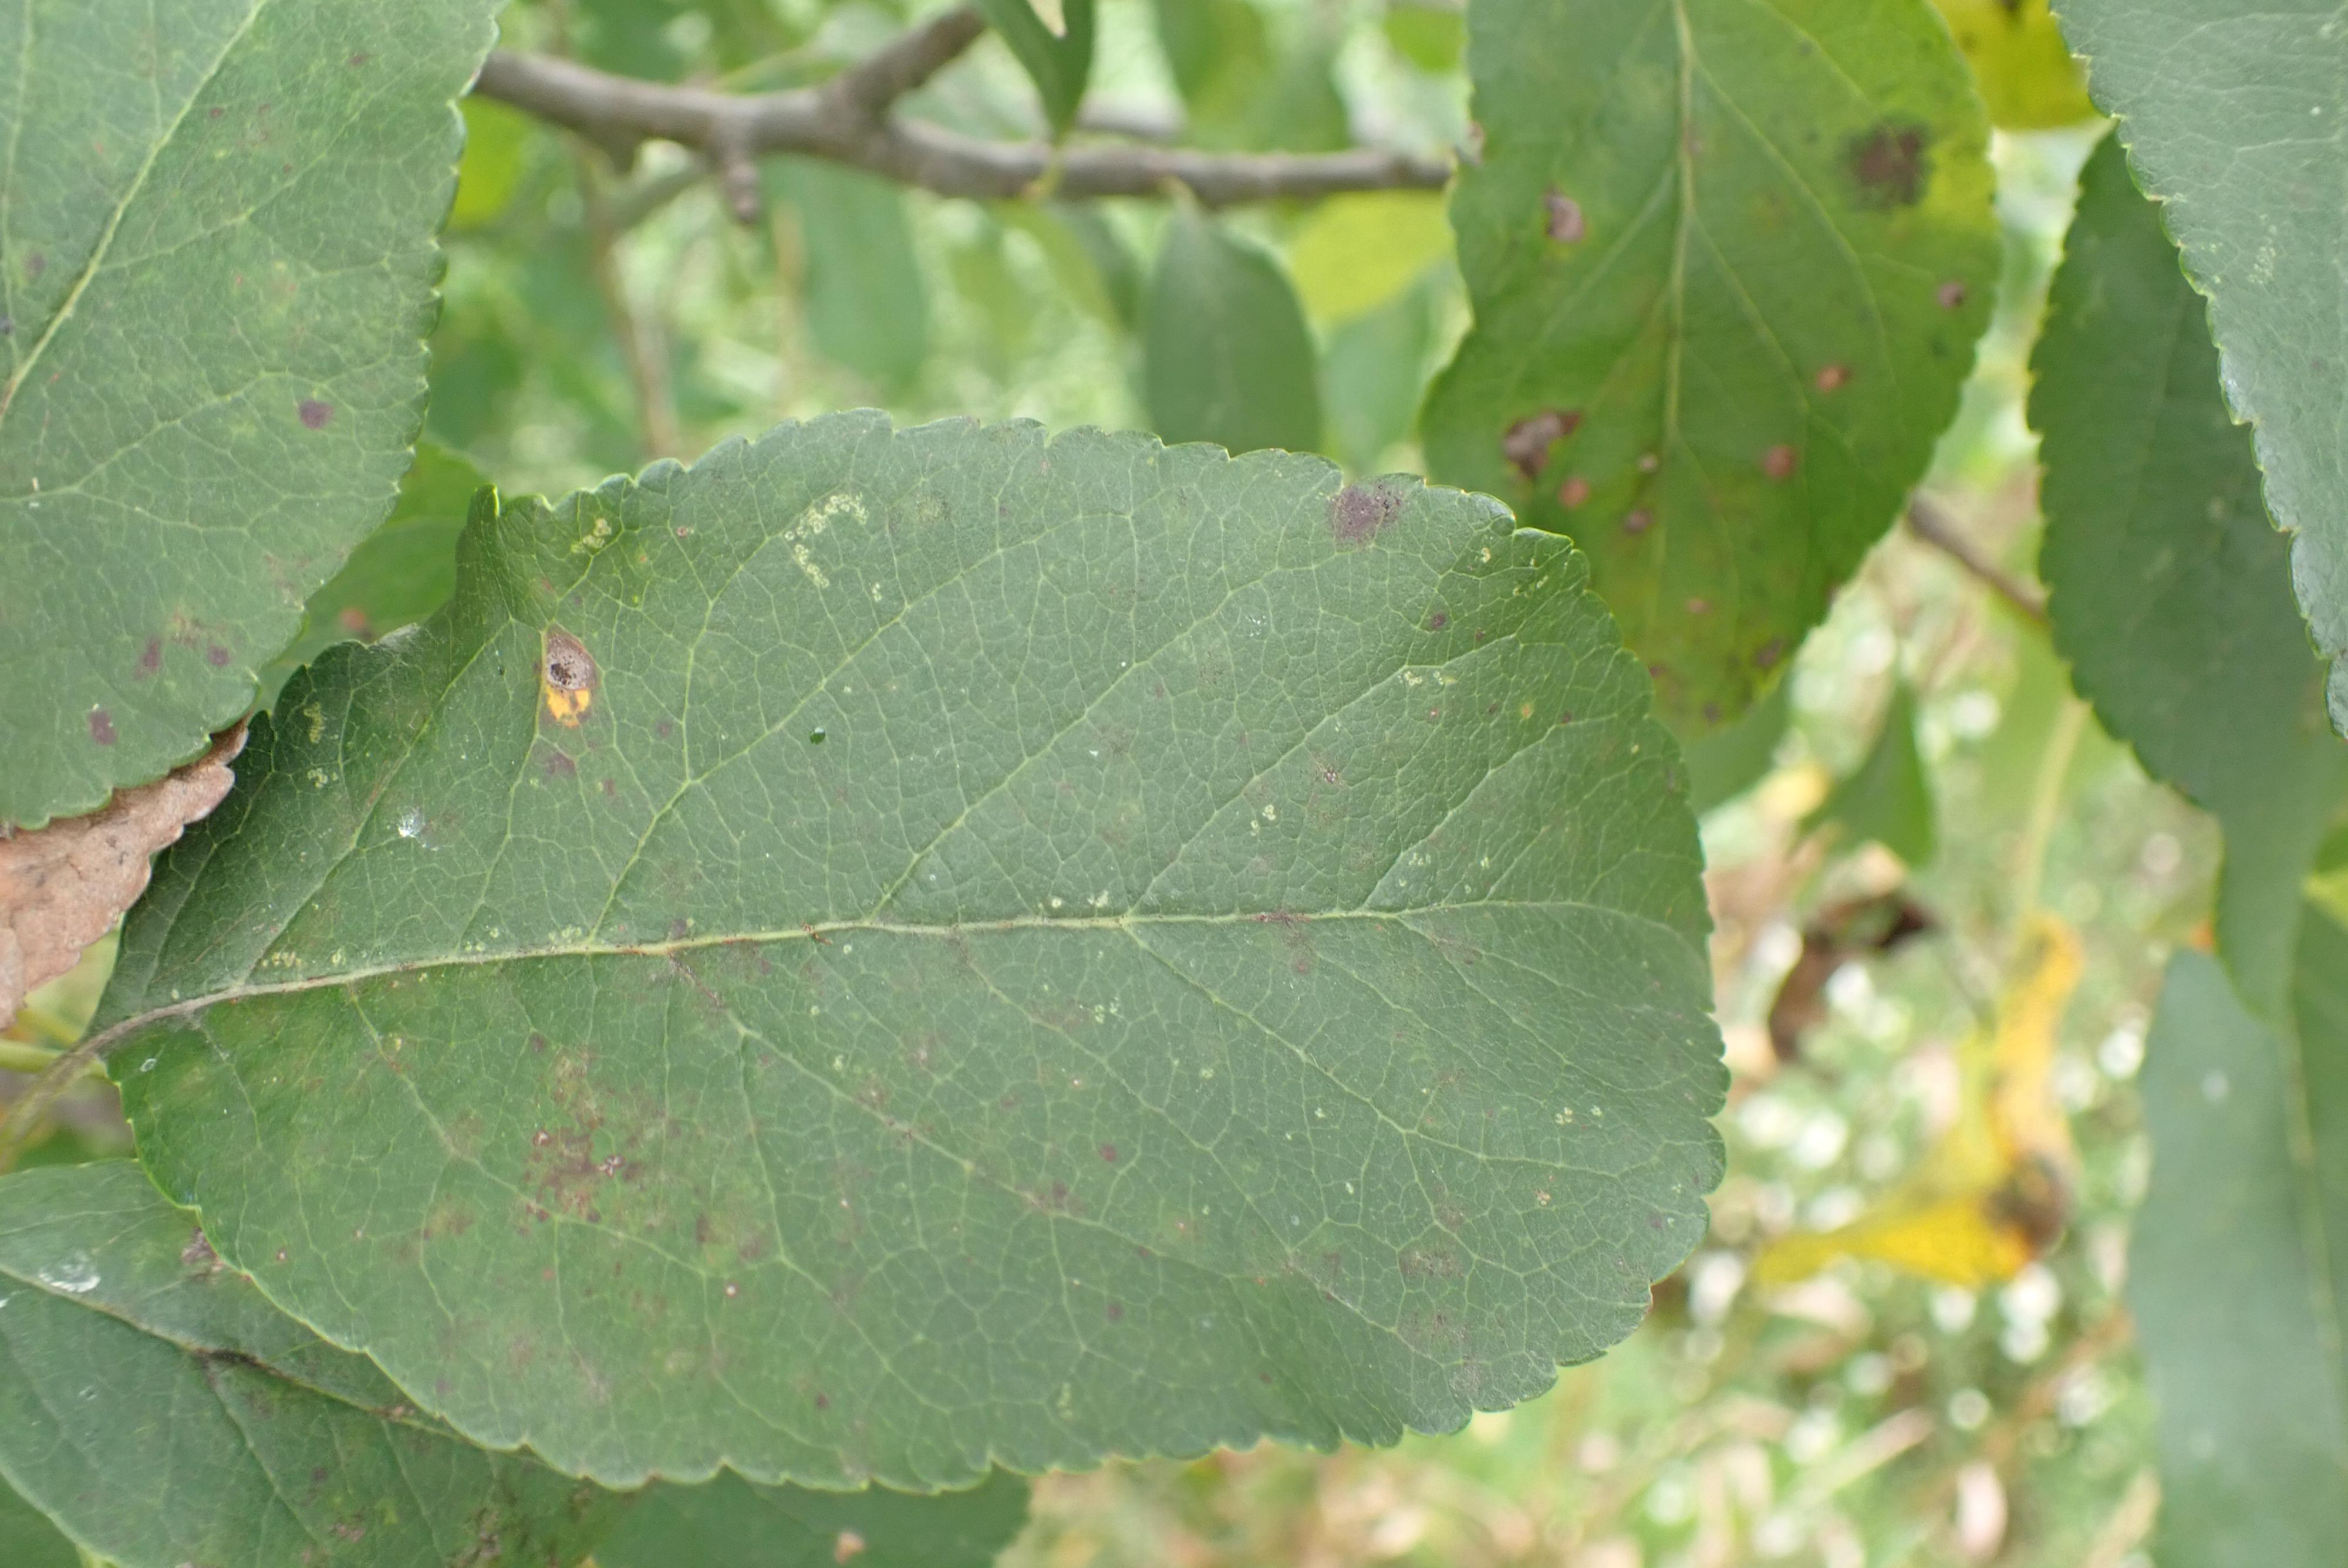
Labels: complex